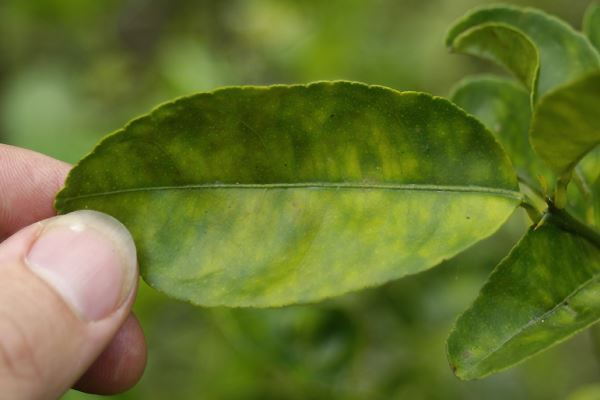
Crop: unknown
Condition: citrus_citrus_greening_disease